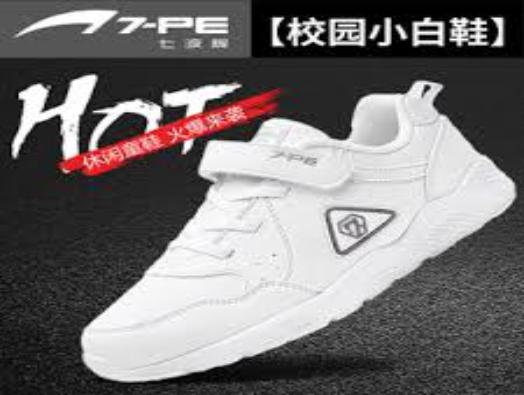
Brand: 7-PE
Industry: Clothes